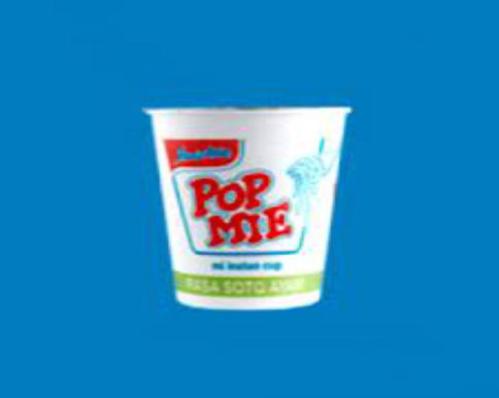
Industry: Food